Rodent

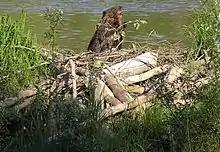
Some rodents, like this North American beaver with its dam of gnawed tree trunks and the lake it has created, are considered ecosystem engineers.

Rodents generally have well-developed senses of smell, hearing, and vision. Nocturnal species often have enlarged eyes and some are sensitive to ultraviolet light. Many species have long, sensitive whiskers or vibrissae for touch or "whisking". Whisker action is mostly driven by the brain stem, which is itself provoked by the cortex. However Legg et al. 1989 find an alternate circuit between the cortex and whiskers through the cerebellar circuits, and Hemelt & Keller 2008 the superior colliculus. Some rodents have cheek pouches, which may be lined with fur. These can be turned inside out for cleaning. In many species, the tongue cannot reach past the incisors. Rodents have efficient digestive systems, absorbing nearly 80% of ingested energy. When eating cellulose, the food is softened in the stomach and passed to the cecum, where bacteria reduce it to its carbohydrate elements. The rodent then practices coprophagy, eating its own fecal pellets, so the nutrients can be absorbed by the gut. Rodents therefore often produce a hard and dry fecal pellet. Horn et al. 2013 makes the finding that rodents entirely lack the ability to vomit. In many species, the penis contains a bone, the baculum; the testes can be located either abdominally or at the groin.